Minneapolis Marines/Red Jackets

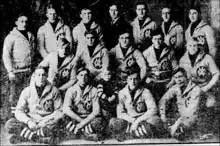
The Minneapolis Marines independent professional football team in 1917

Across seven seasons, from 1911 to 1917, the Marines would use the Minnesota Shift to outscore opponents 1,539 to 156, nearly a 10:1 ratio.